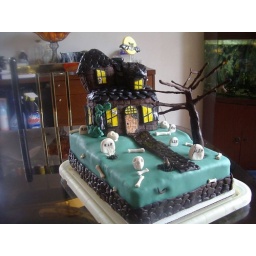
Birthday cake for my daughter's friend. RKT house covered in fondant, cake covered in MMF, all details fondant.